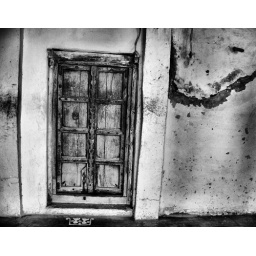
the door of a store room at my house in my village..... shot it a month back...